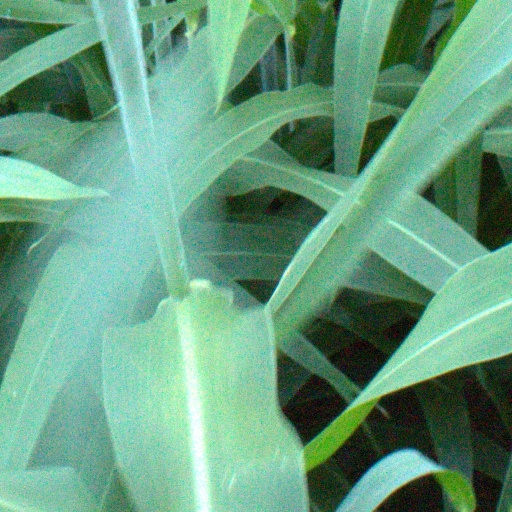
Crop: sorghum